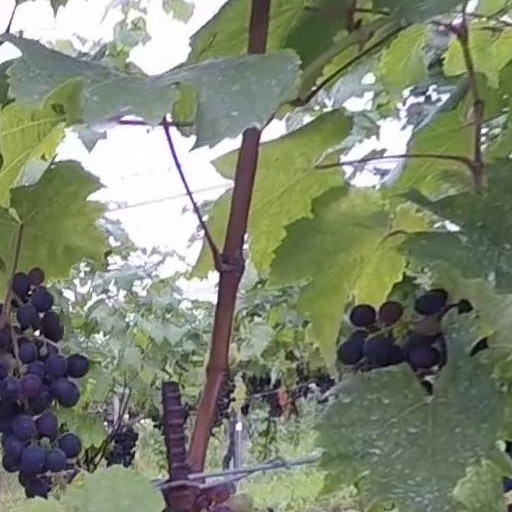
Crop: grape